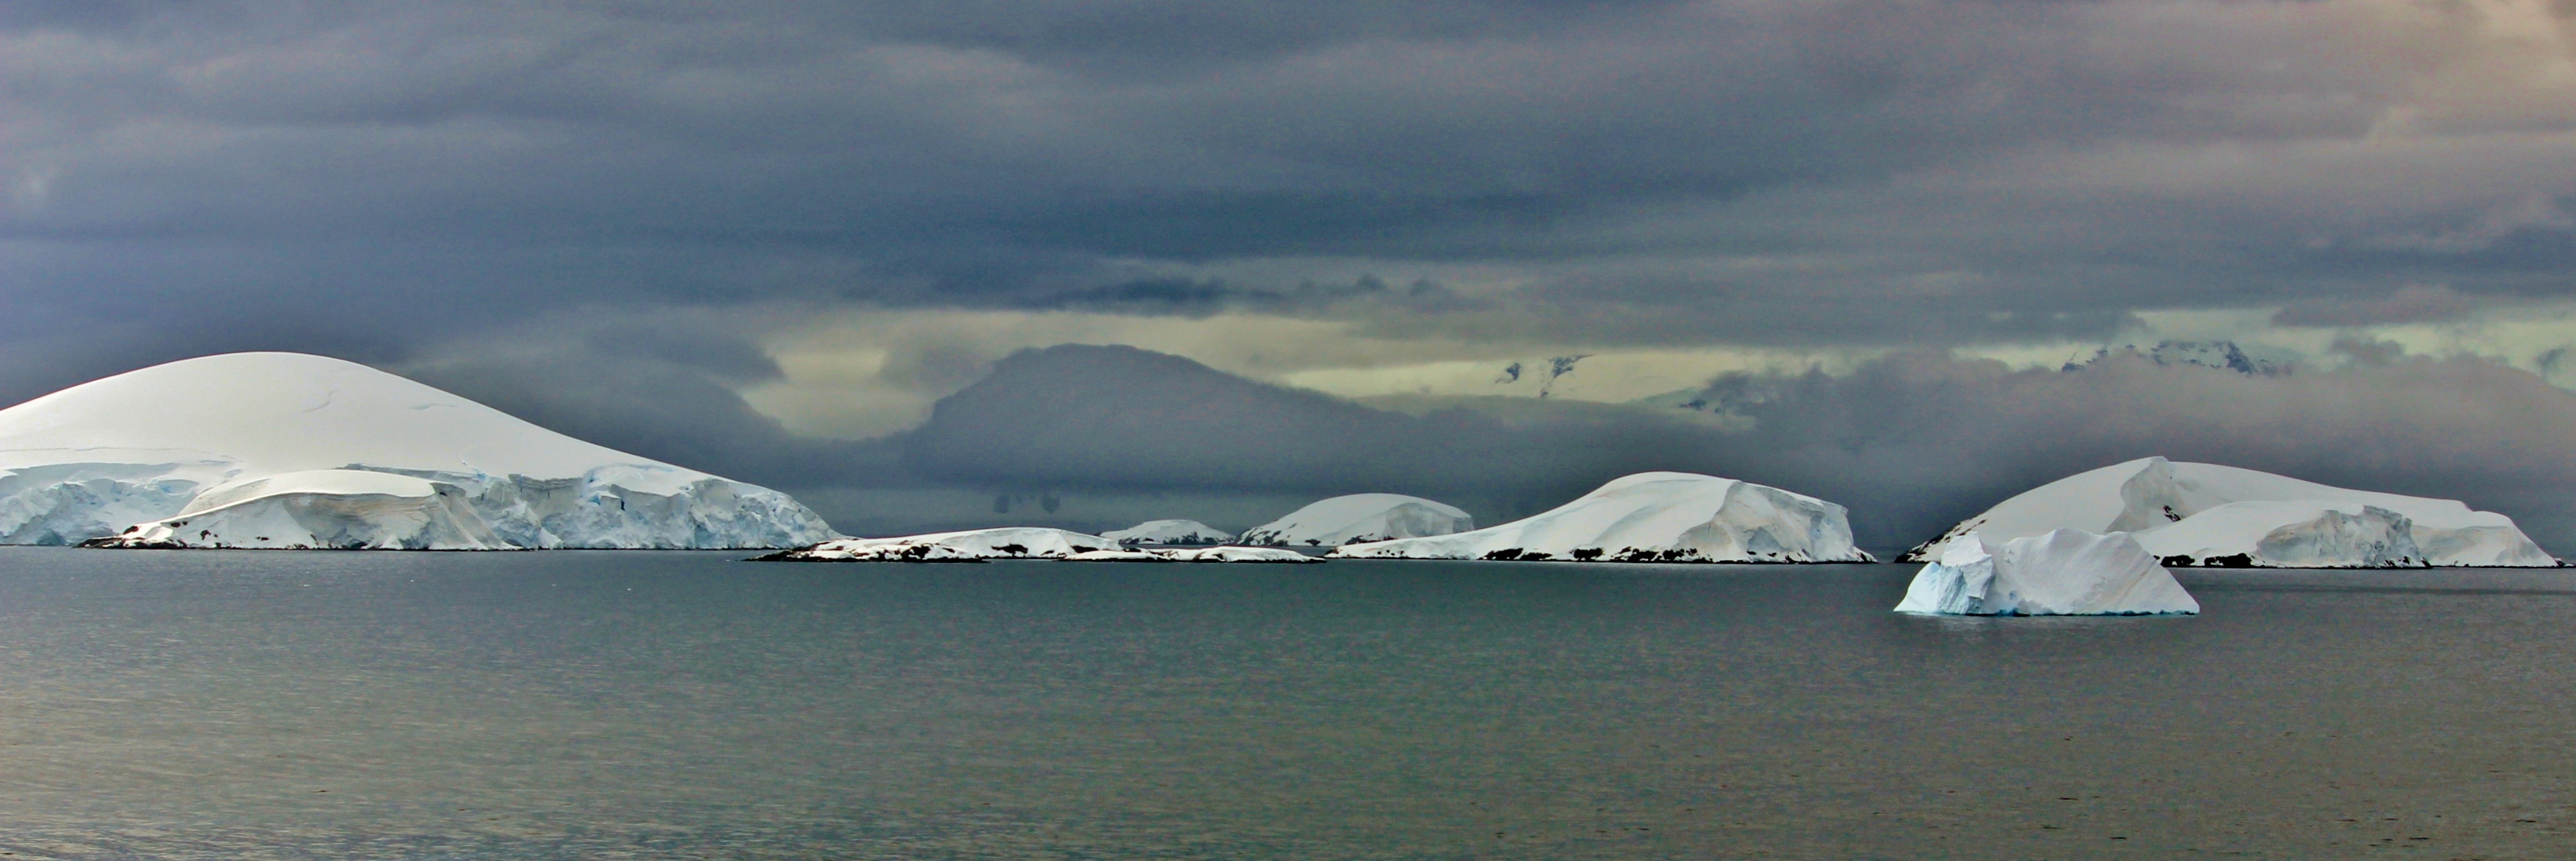
landscape, sea, water, ocean, snow, cold, winter, sky, atmosphere, ice, scenic, weather, arctic, iceberg, globe, world, outside, clouds, earth, antarctica, freezing, arctic ocean, ice cap, sea ice, polar ice cap, frigid, floating chunks, icecaps